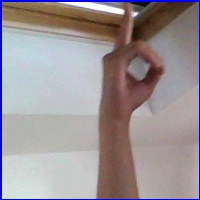
Letra: D